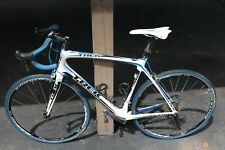
Vehicle type: Bikes